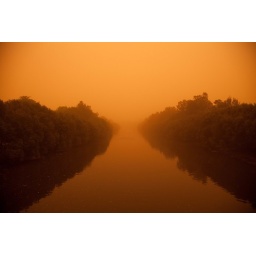
This is the river by our house where we walk the dog most mornings. I'm on a foot bridge.